Nigeria national football team

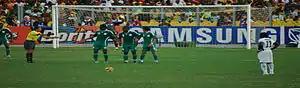
Ghana vs. Nigeria in the 2008 Africa Cup of Nations Quarter-Final

FIFA lists the first official match between the two as a World Cup qualifier match in 1960. However both national teams had already engaged in competitive matches dating back to 1950. The national teams of these two West African countries were formed during the time in which both remained protectorates of the British Empire. At that time the modern-day nation of Ghana was known as the Gold Coast. Nigeria, prior to adopting the national colours of green and white, wore scarlet tops over white shorts and were known as the "Red Devils". The two sides played for several rivalry and tournament cups during this period in which full international competition was barred to them. The encounter between these two teams is commonly known as the Jollof Derby.